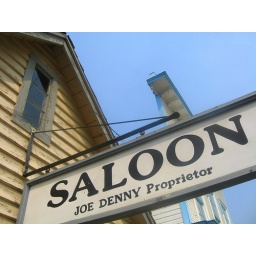
I liked the cute little window at the saloon in Barkerville. Beside it you can see part of the Masonic Hall.